Nathan of Breslov

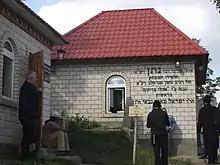
Ohel over the grave of Nathan of Breslov

Nathan of Breslov (January 22, 1780 – December 20, 1844), also known as Reb Noson, born Nathan Sternhartz, was the chief disciple and scribe of Rebbe Nachman of Breslov, founder of the Breslov Hasidic dynasty. Reb Noson is credited with preserving, promoting and expanding the Breslov movement after the Rebbe's death. Rebbe Nachman himself said, "Were it not for Reb Noson, not a page of my writings would have remained."